Dave Formula

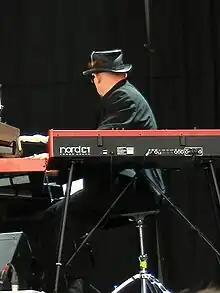
Formula performing with Magazine at the Hop Farm Festival in Paddock Wood, Kent, 2011

Formula was a member of Magazine, joining in 1978 after the departure of Bob Dickinson and the release of their debut single "Shot By Both Sides", until the band's breakup in 1981. His multi-layered keyboard sounds, made with equipment including the Yamaha CP70 electric grand piano, Yamaha YC45D Organ, an ARP Odyssey, a Yamaha SS30 string synth, and on later albums a Prophet 5, were a defining part of the band.